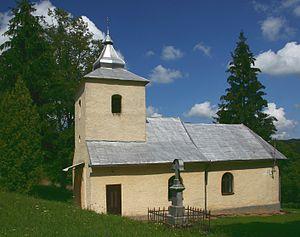
Vavrinec est un village de Slovaquie situé dans la région de Prešov.